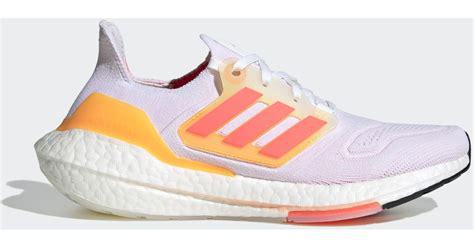
Brand: Adidas
Model: Ultraboost 22